Bob Knight

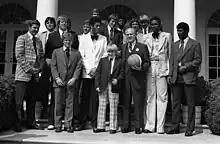
Knight "(leftmost)" and the 1976 national champion Hoosiers with President Gerald Ford at the White House

In 1972–73, Knight's second year as coach, Indiana won the Big Ten championship and reached the Final Four, losing to UCLA, which was on its way to its seventh consecutive national title. The following season, in 1973–74, Indiana once again captured a Big Ten title.